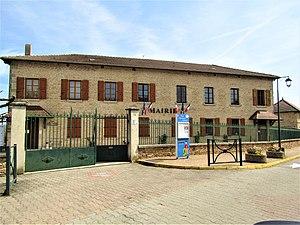
Mairie de Roche en avril 2019
Roche est une commune française située dans le département de l'Isère en région Auvergne-Rhône-Alpes. La commune fait partie de la CCND, dans la région géographique dans le Bas-Dauphiné.